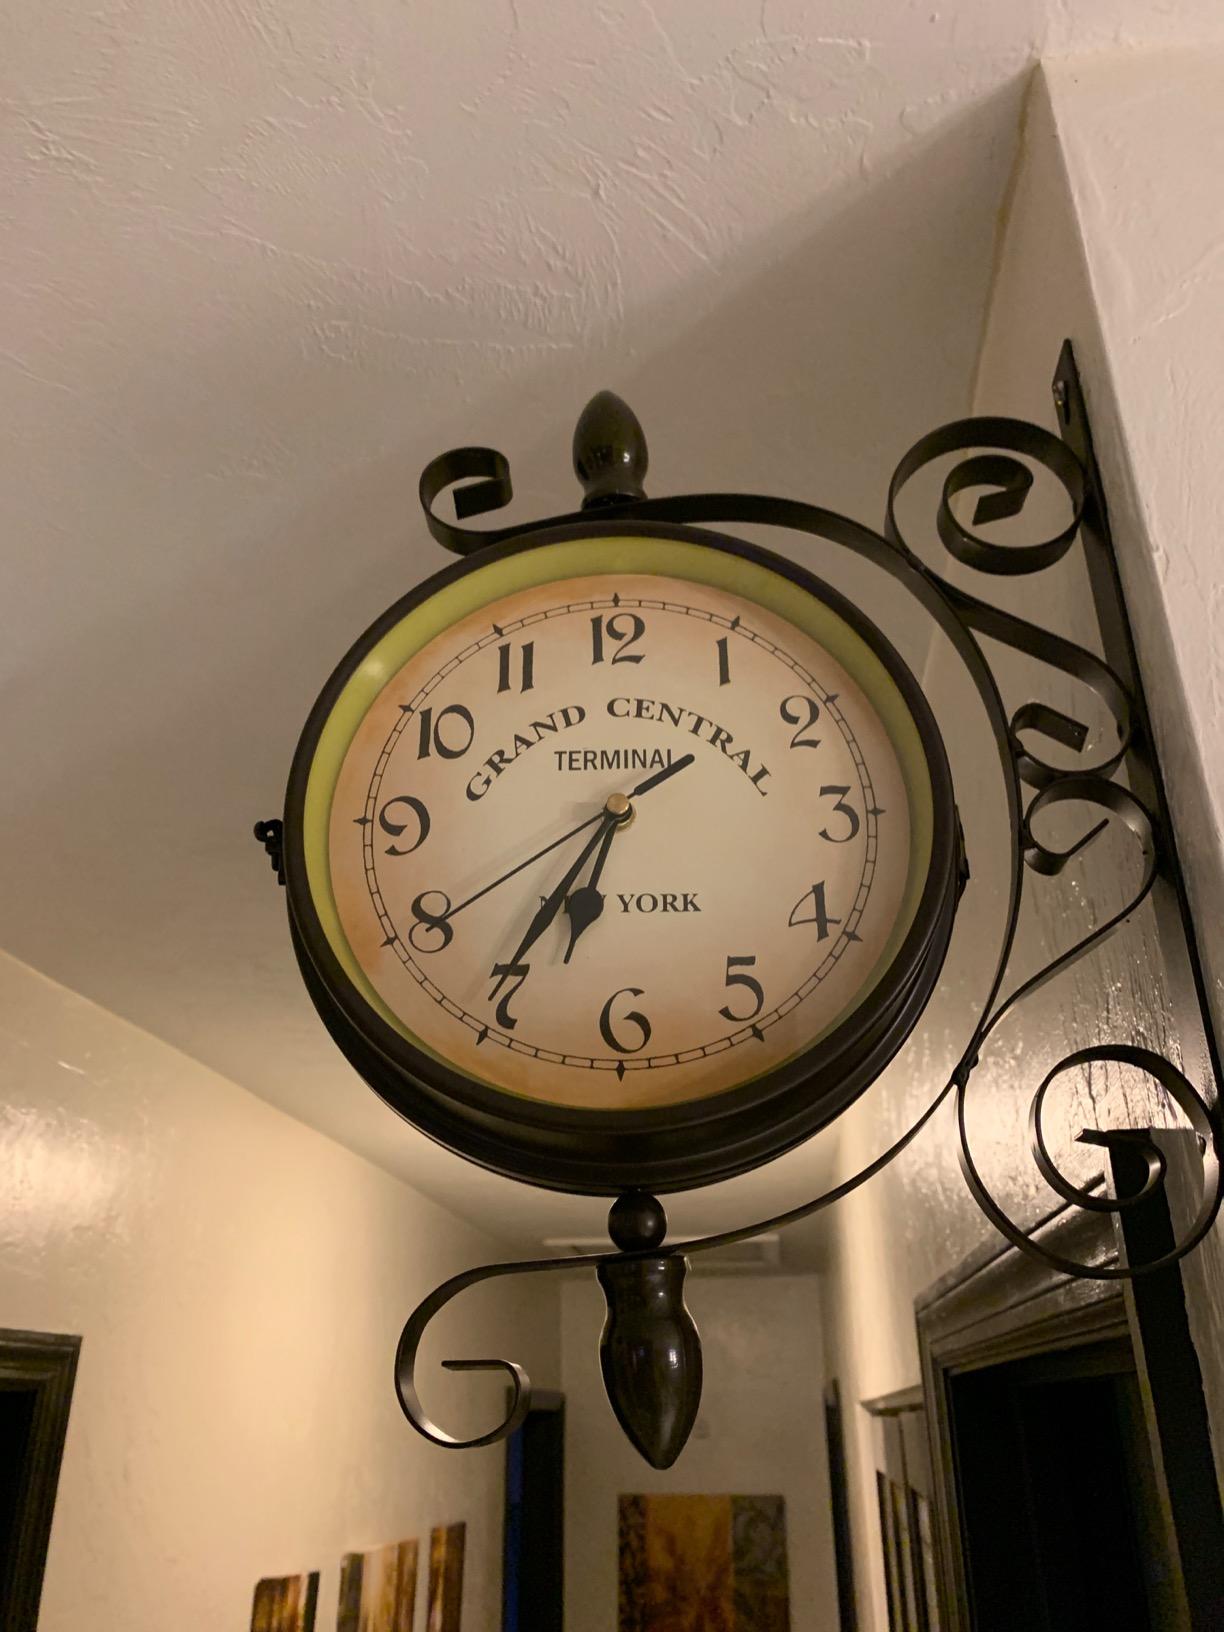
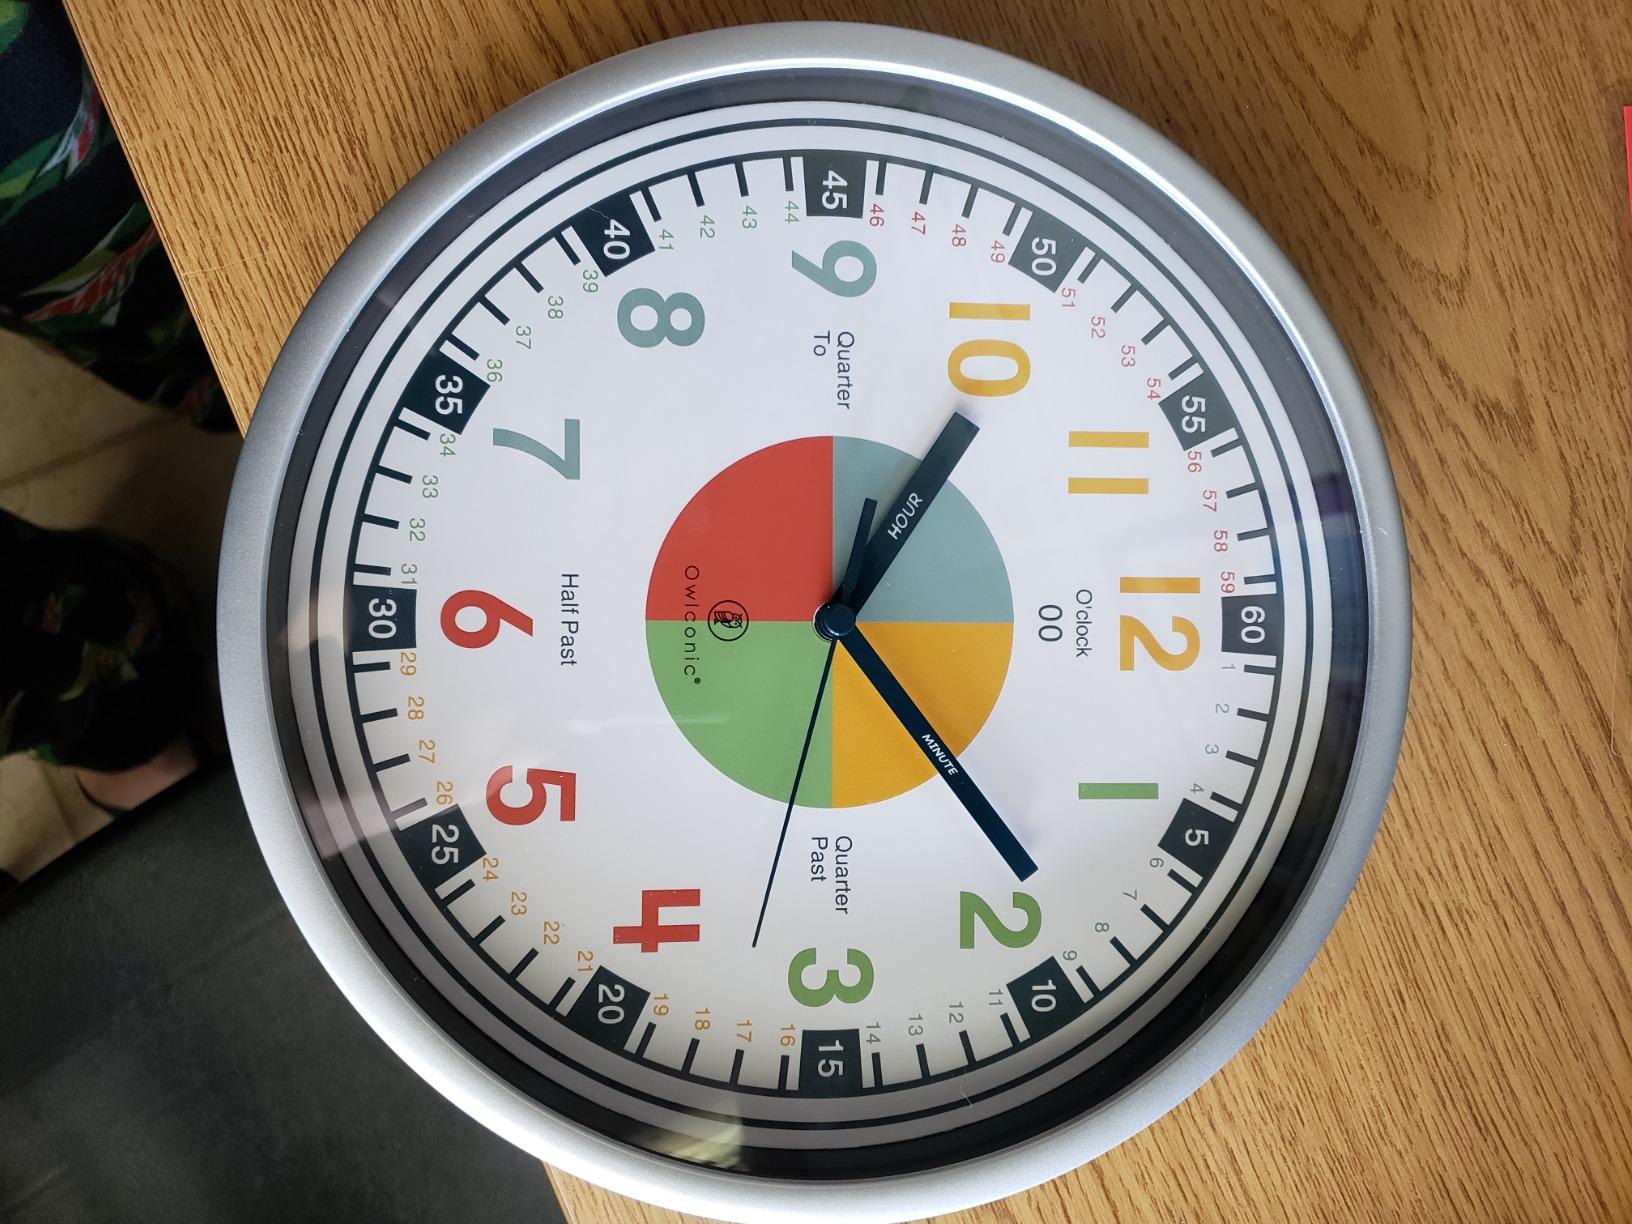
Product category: clock
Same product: no